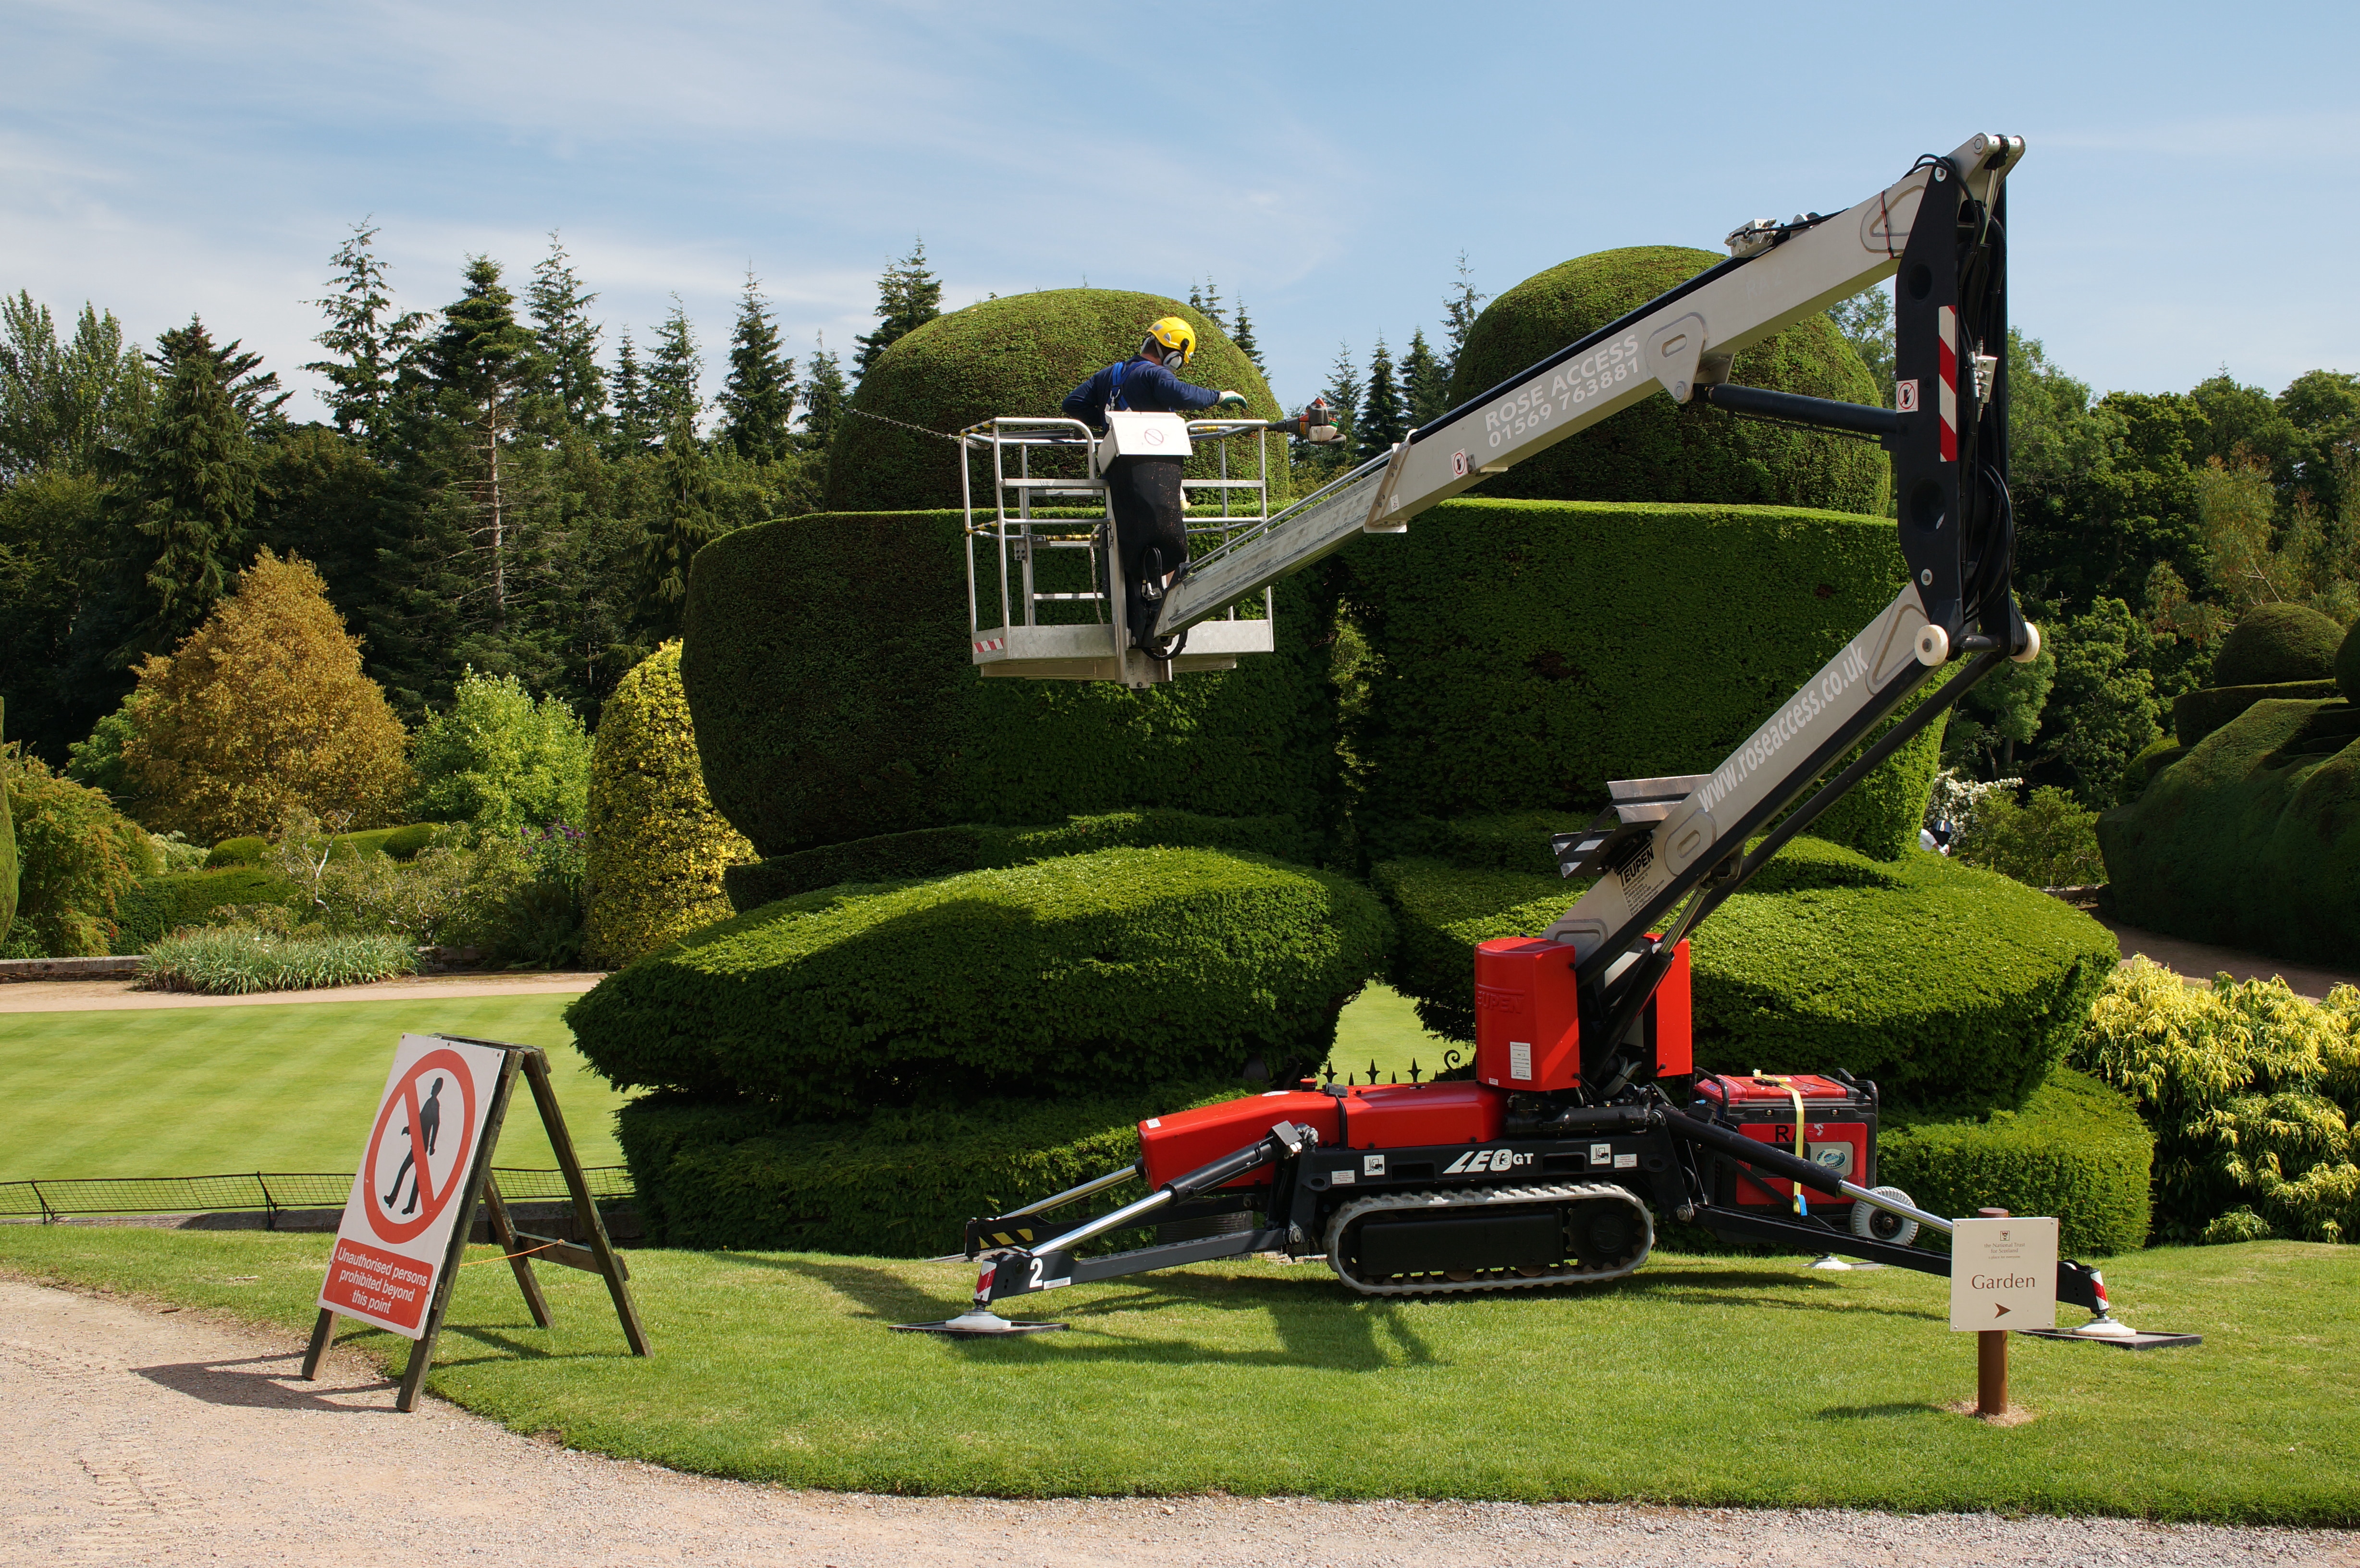
lawn, aircraft, vehicle, park, 2014, playground, sony, scotland, sigma, nex, nex6, lenstagged, steffenzahn, 30mm, sigma30mm28exdn, sigma30mmf28, sigma30mmf28dn, sigma30mm, outdoor recreation, outdoor play equipment